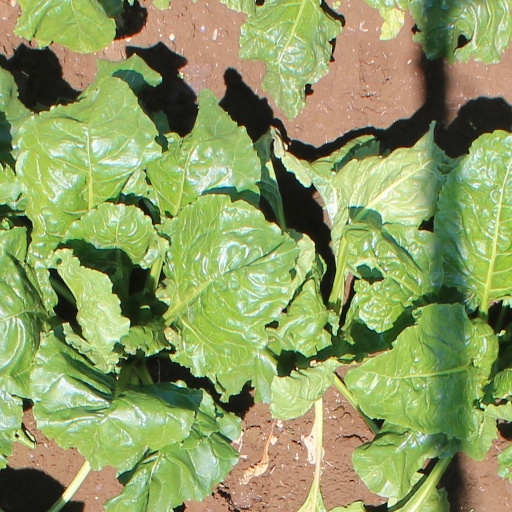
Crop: sugar beet